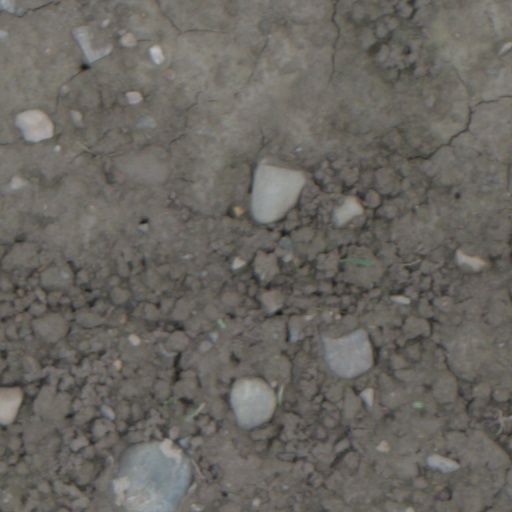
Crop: wheat